The Mask Singer (Thai TV series)

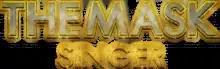

The Mask Singer is a Thai singing competition television series presented by Siwat Chotchaicharin. It aired every Thursday from 6 October 2016 to 3 September 2020 on Workpoint TV. In its entire original broadcast, "The Mask Singer" generated the highest ratings for a Thai variety game show in the digital TV era.